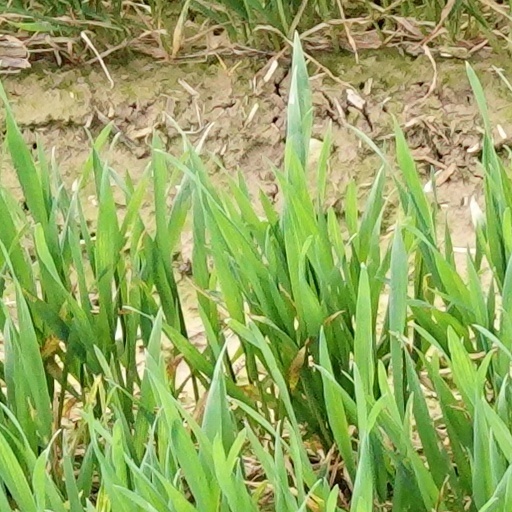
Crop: wheat